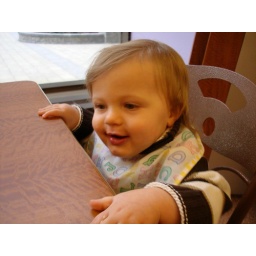
At the table in a big boy chair.